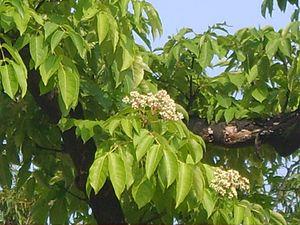
L’Arbre à miel, Tetradium daniellii, est une espèce d’arbres originaire des montagnes du nord de la Chine. Il est apprécié pour sa floraison odorante très mellifère en panicules crème et pour son feuillage luxuriant. Il est encore assez rare en France.